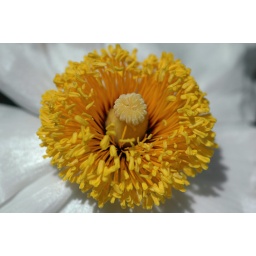
Species from California. This species has the largest flower of any flowering plant in California. Photographed at Strybing Arboretum